Morane-Saulnier AI

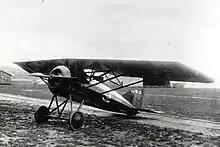
Belgian Morane-Saulnier AI

In addition to military operators, the Morane-Saulnier AI was popular with French aerobatic pilots and a number carried civil registrations.